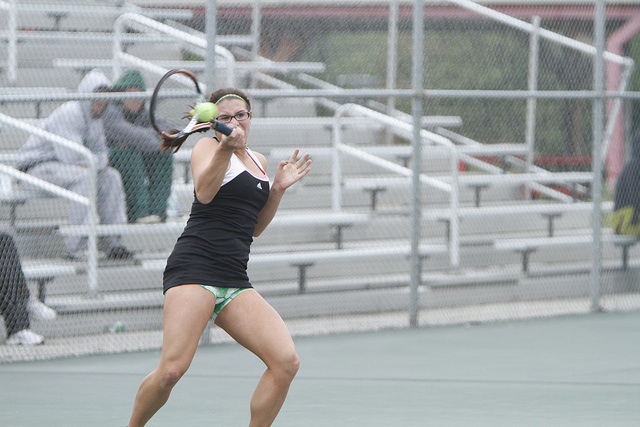
một nữ vận động viên tennis đang chuẩn bị đánh bóng